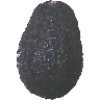
Label: avocado